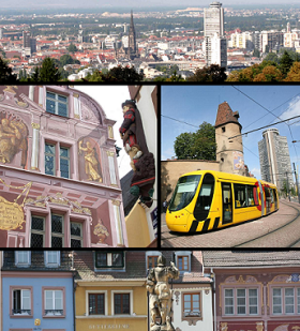
Facades Place de la Réunion Mulhouse Photo libre de droit Site mairie de mulouse Français